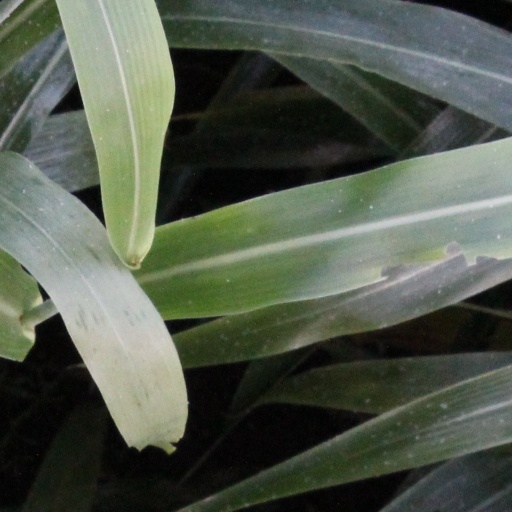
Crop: sorghum